Fred Chittick

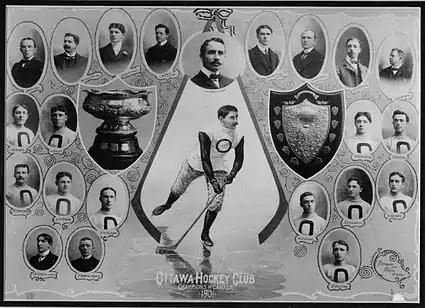
Fred Chittick, at far left in the second row from the bottom, with the Ottawa Hockey Club in 1901.

In 1899, Chittick quit the Ottawas over a series of events. On January 21, Chittick was refereeing a game between Quebec Hockey Club and Montreal Hockey Club when the Montreal team quit the game, incensed at the rough play of Quebec and the fact that Chittick was allowing the rough play. After the game, allegations were made by the Montreal players that Chittick was drunk. Chittick was mad enough to threaten the Montreal players with defamation lawsuits. A month later, on February 11 in Montreal, Chittick gave up 16 goals, the worst showing by a senior goaltender to that date. Chittick was replaced for the next game and he quit in anger. He later spoke to the press about the club paying its players to pay, causing a scandal. He would not be the club's regular goaltender again, although he did play a game for the club as a replacement in 1900.